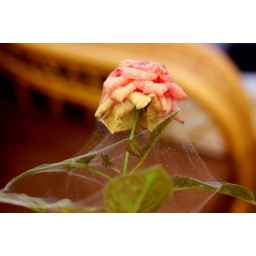
No sign of the spider, The web is almost like its draped over the plant